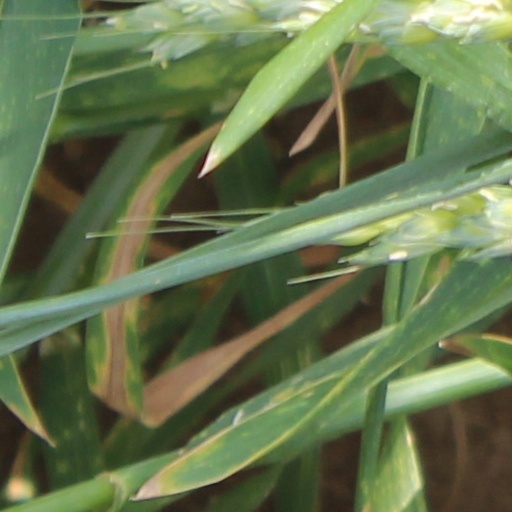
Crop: wheat